A Christmas Carol (2004 film)

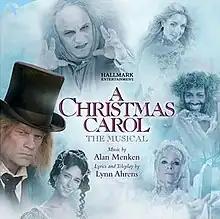
DVD poster

A Christmas Carol: The Musical is a 2004 American musical television film based on the 1994 stage musical by Alan Menken and Lynn Ahrens inspired by the 1843 novella of the same name by Charles Dickens.